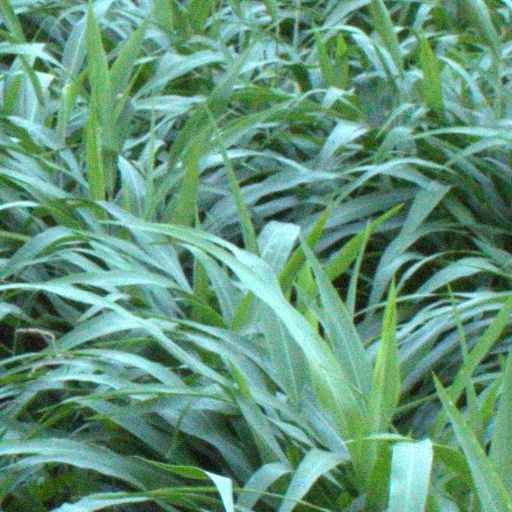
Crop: sorghum